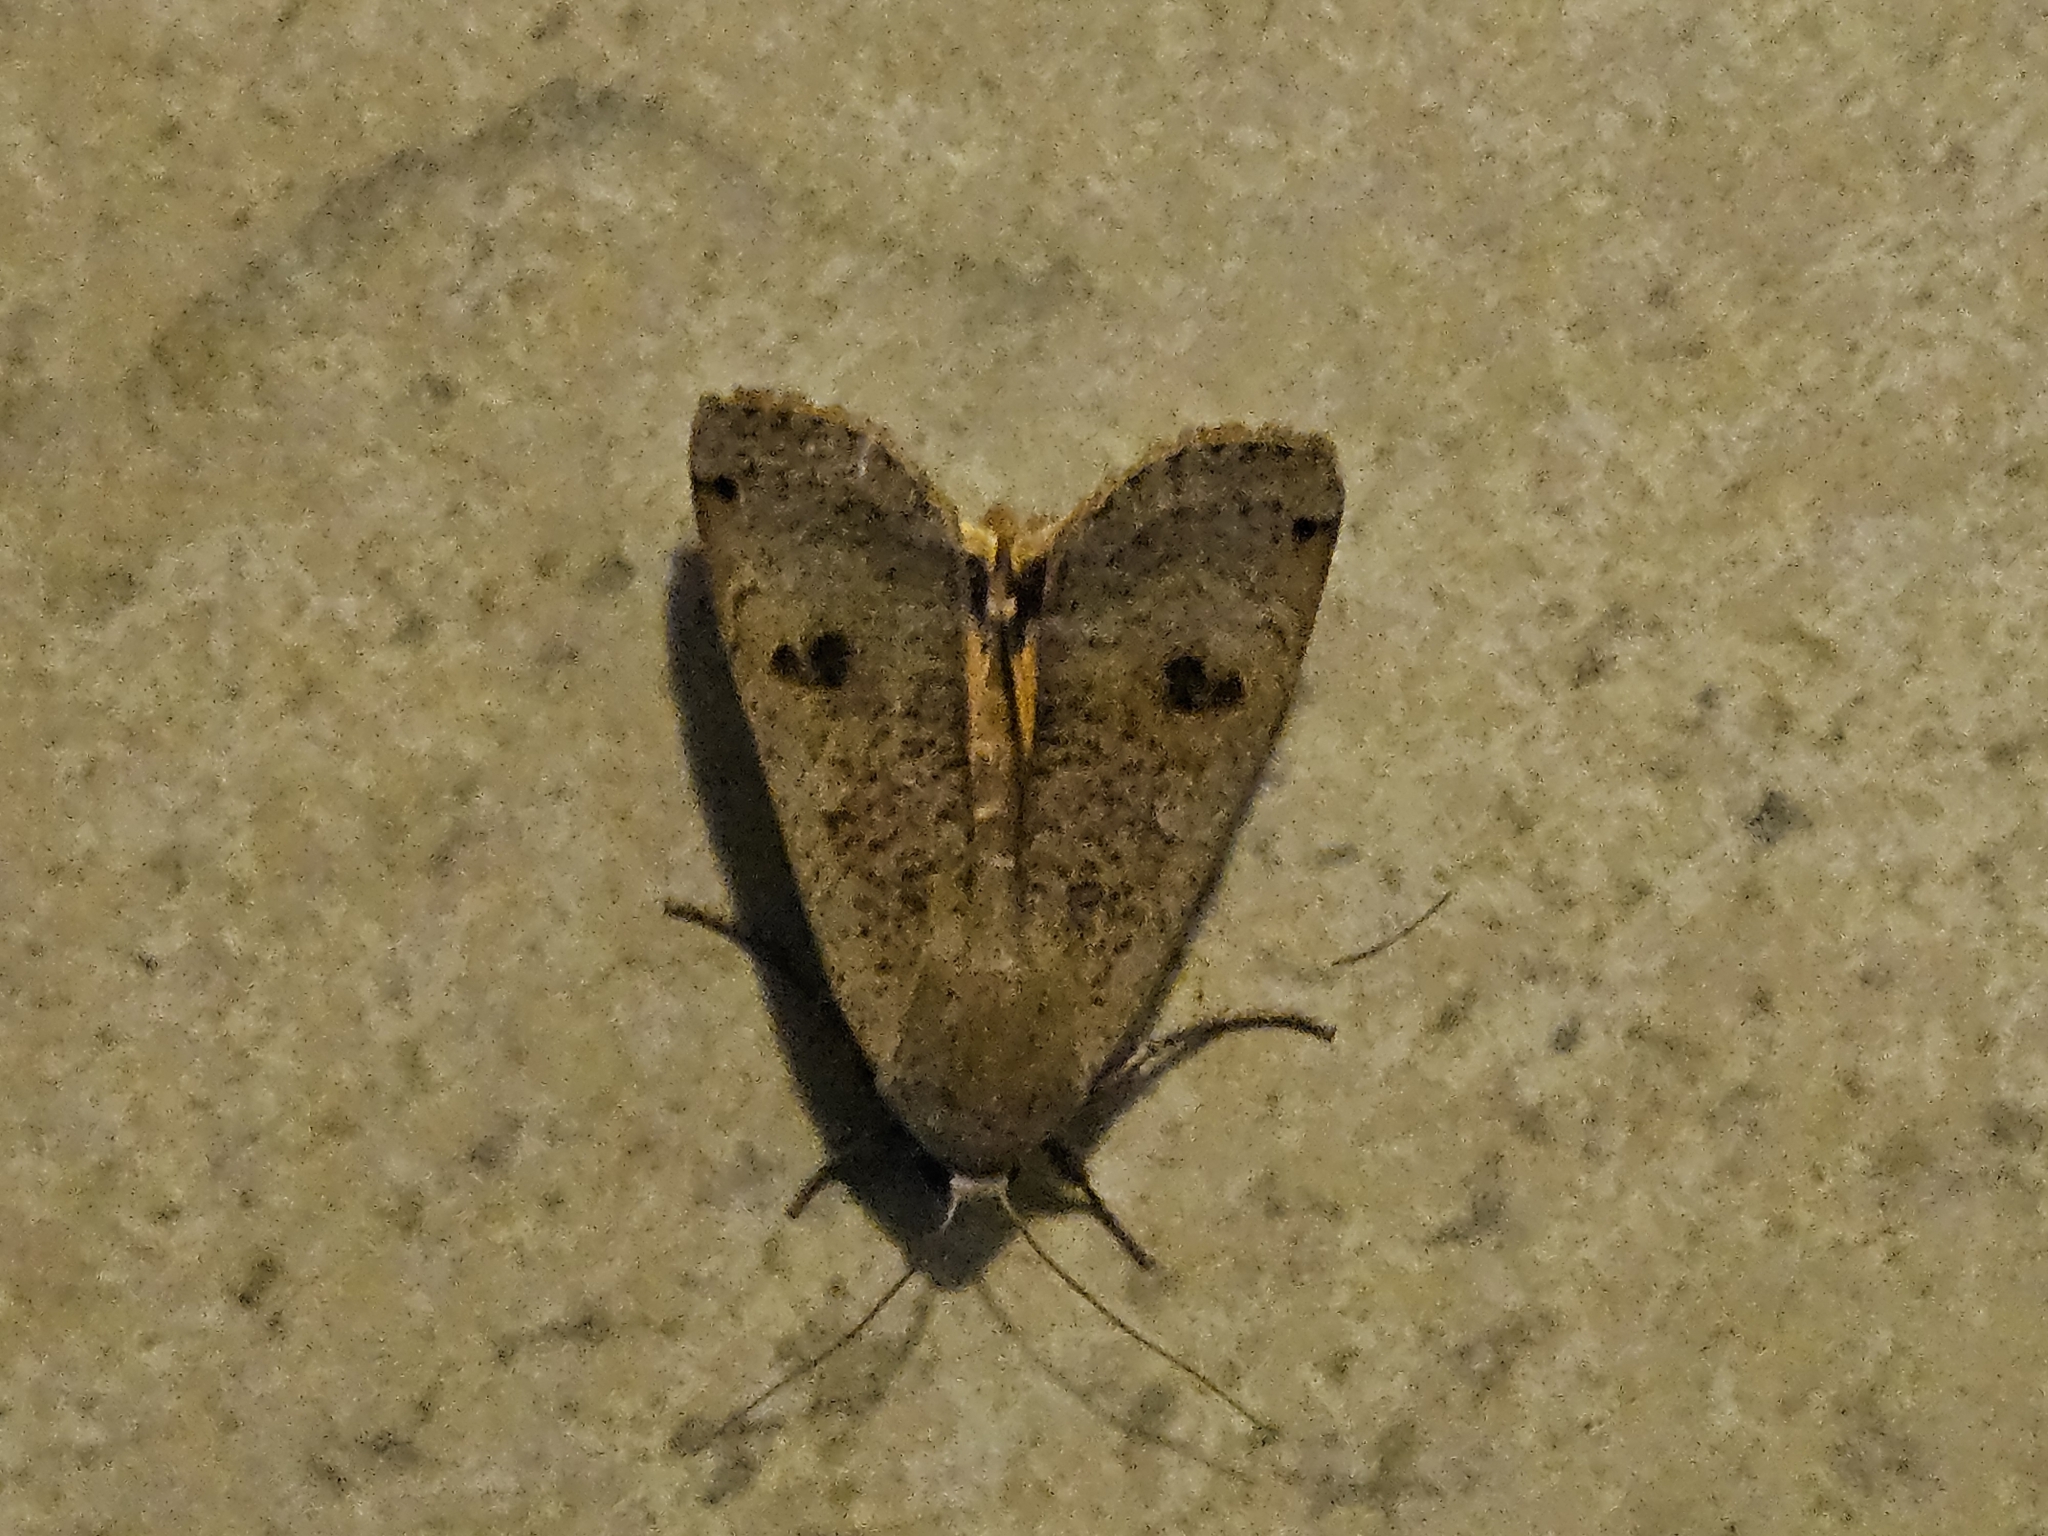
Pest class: cutworms